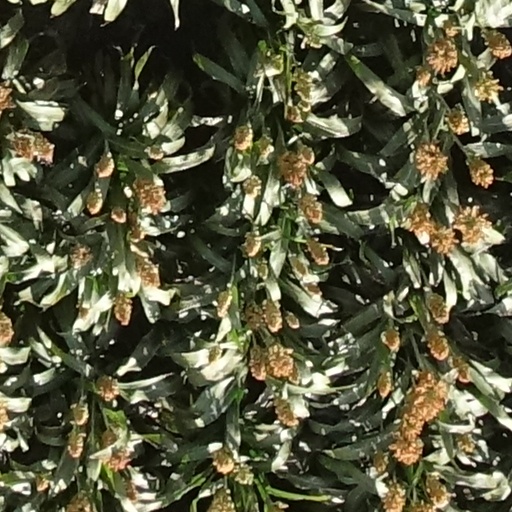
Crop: sorghum